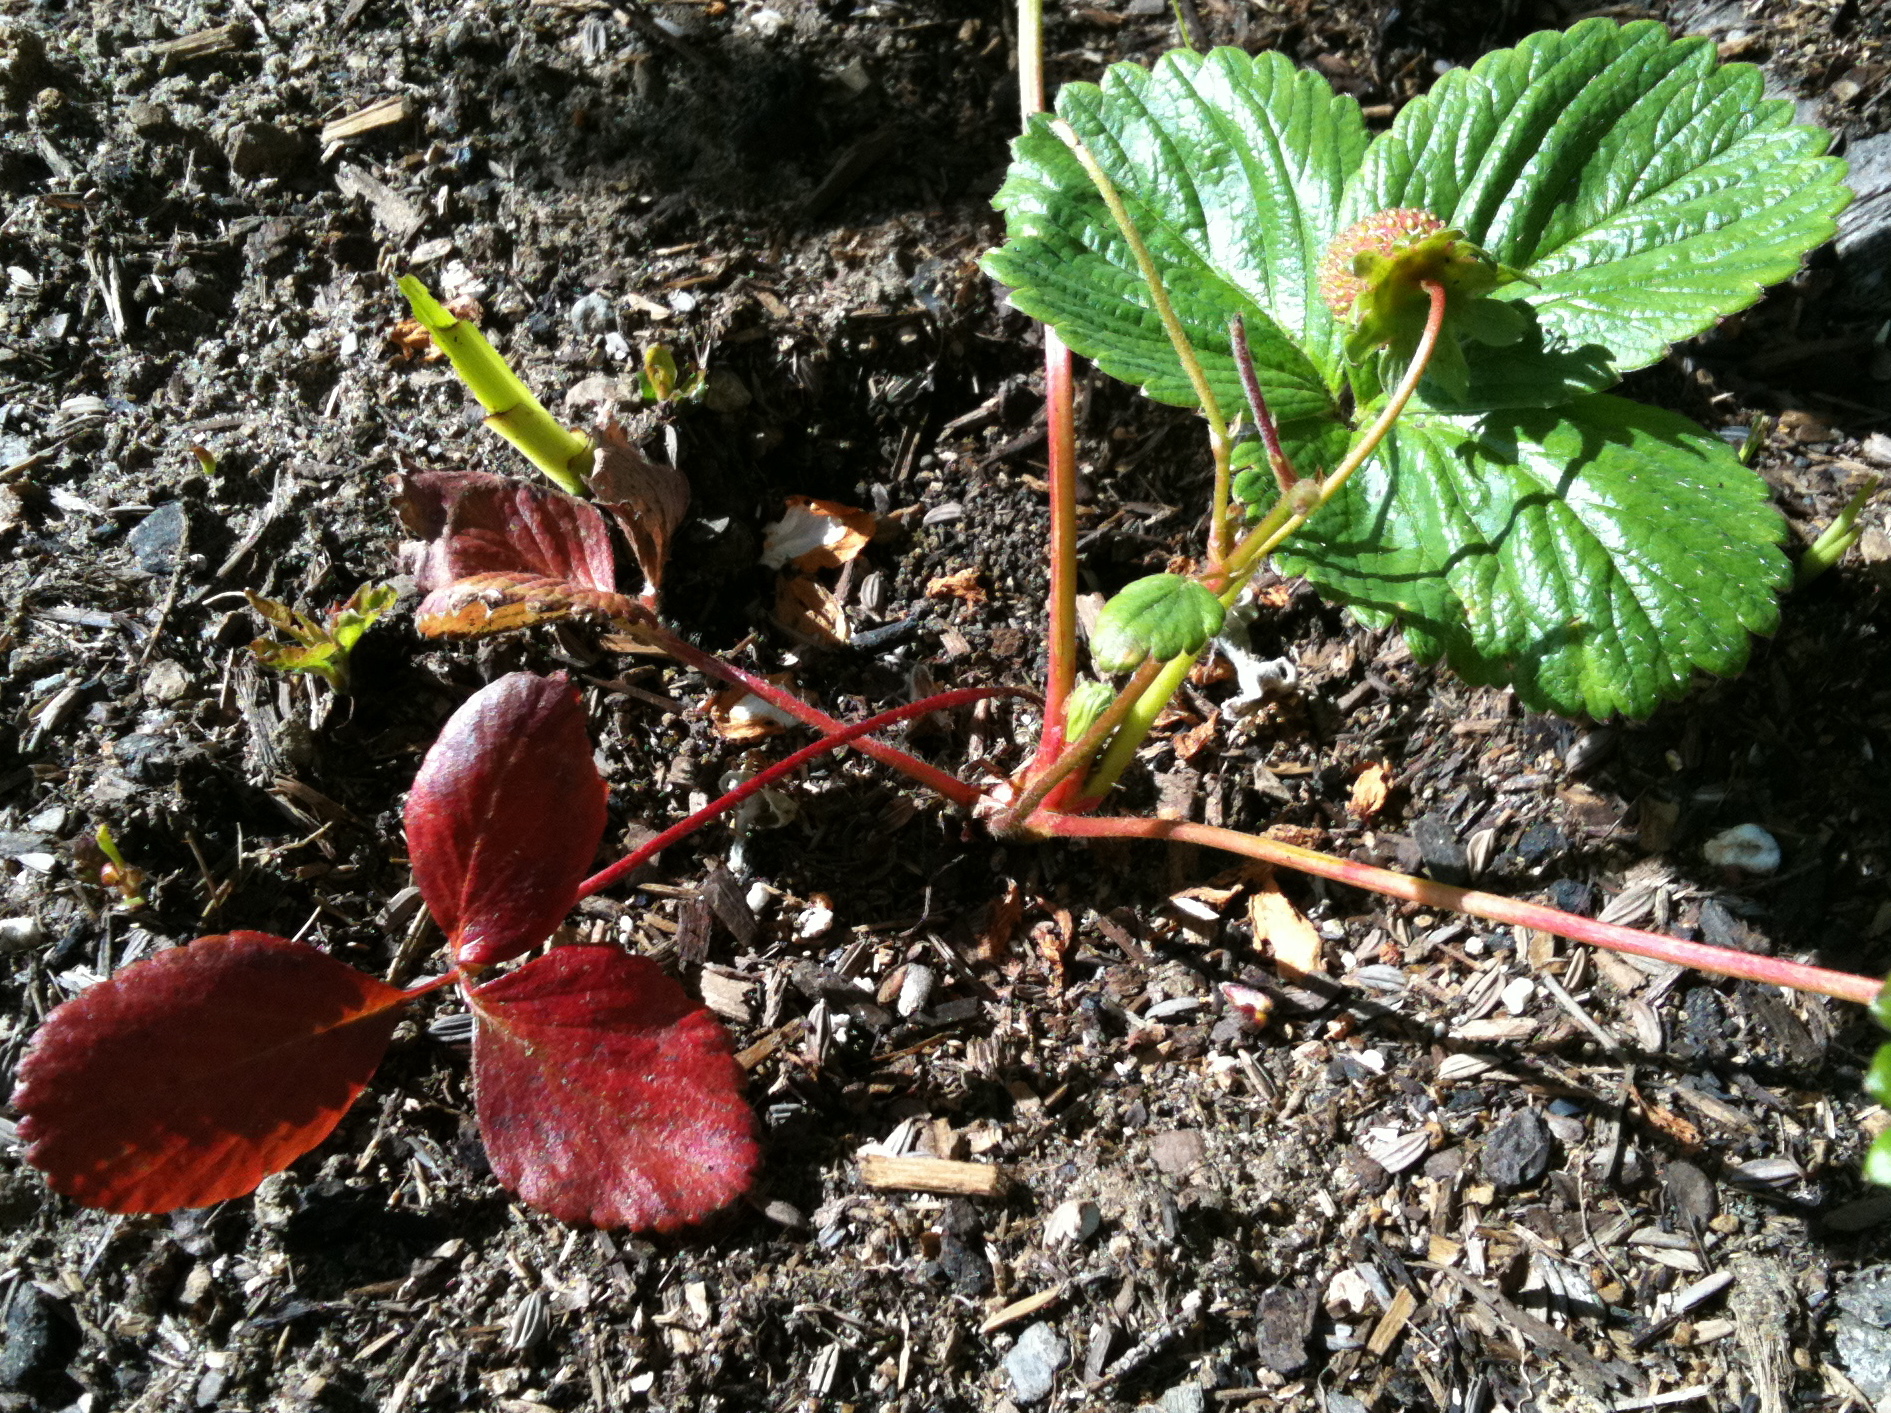
Labels: Strawberry leaf, Strawberry leaf, Strawberry leaf